Gene Stratton-Porter

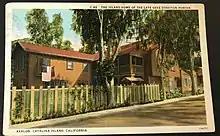
Home of author, photographer, and naturalist Gene Stratton-Porter, Catalina Island, 1926.

After the Limberlost Swamp was drained and its natural resources developed for commercial purposes, Stratton-Porter sought alternate locations for inspiration. She initially purchased a small home on the north side of Sylvan Lake, near Rome City, in Noble County, Indiana, as a summer home while she looked for property to build a new residence. In 1912 she purchased lakeside property using her own funds and designed and had a new home built there in 1913. Stratton-Porter named her new home the Cabin at Wildflower Woods, which she also called Limberlost Cabin because of its similarity to the Porters' home in Geneva. While her Sylvan Lake home was under construction, Stratton-Porter found time to write "Laddie" (1913), her sixth novel. She moved into the large, two-story, cedar-log cabin in February 1914; her husband, Charles, who remained at their home in Geneva, commuted to the lakeside property on weekends.